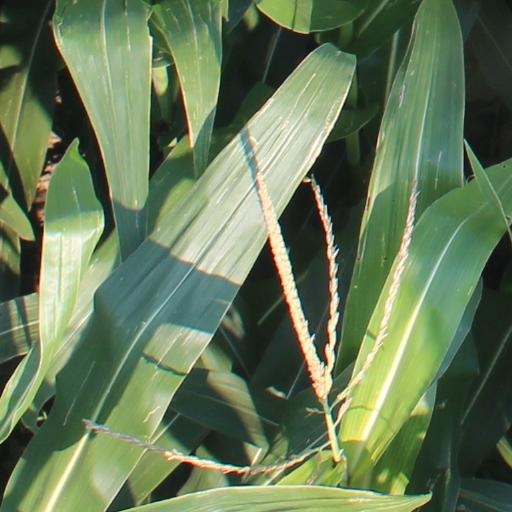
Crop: maize; corn